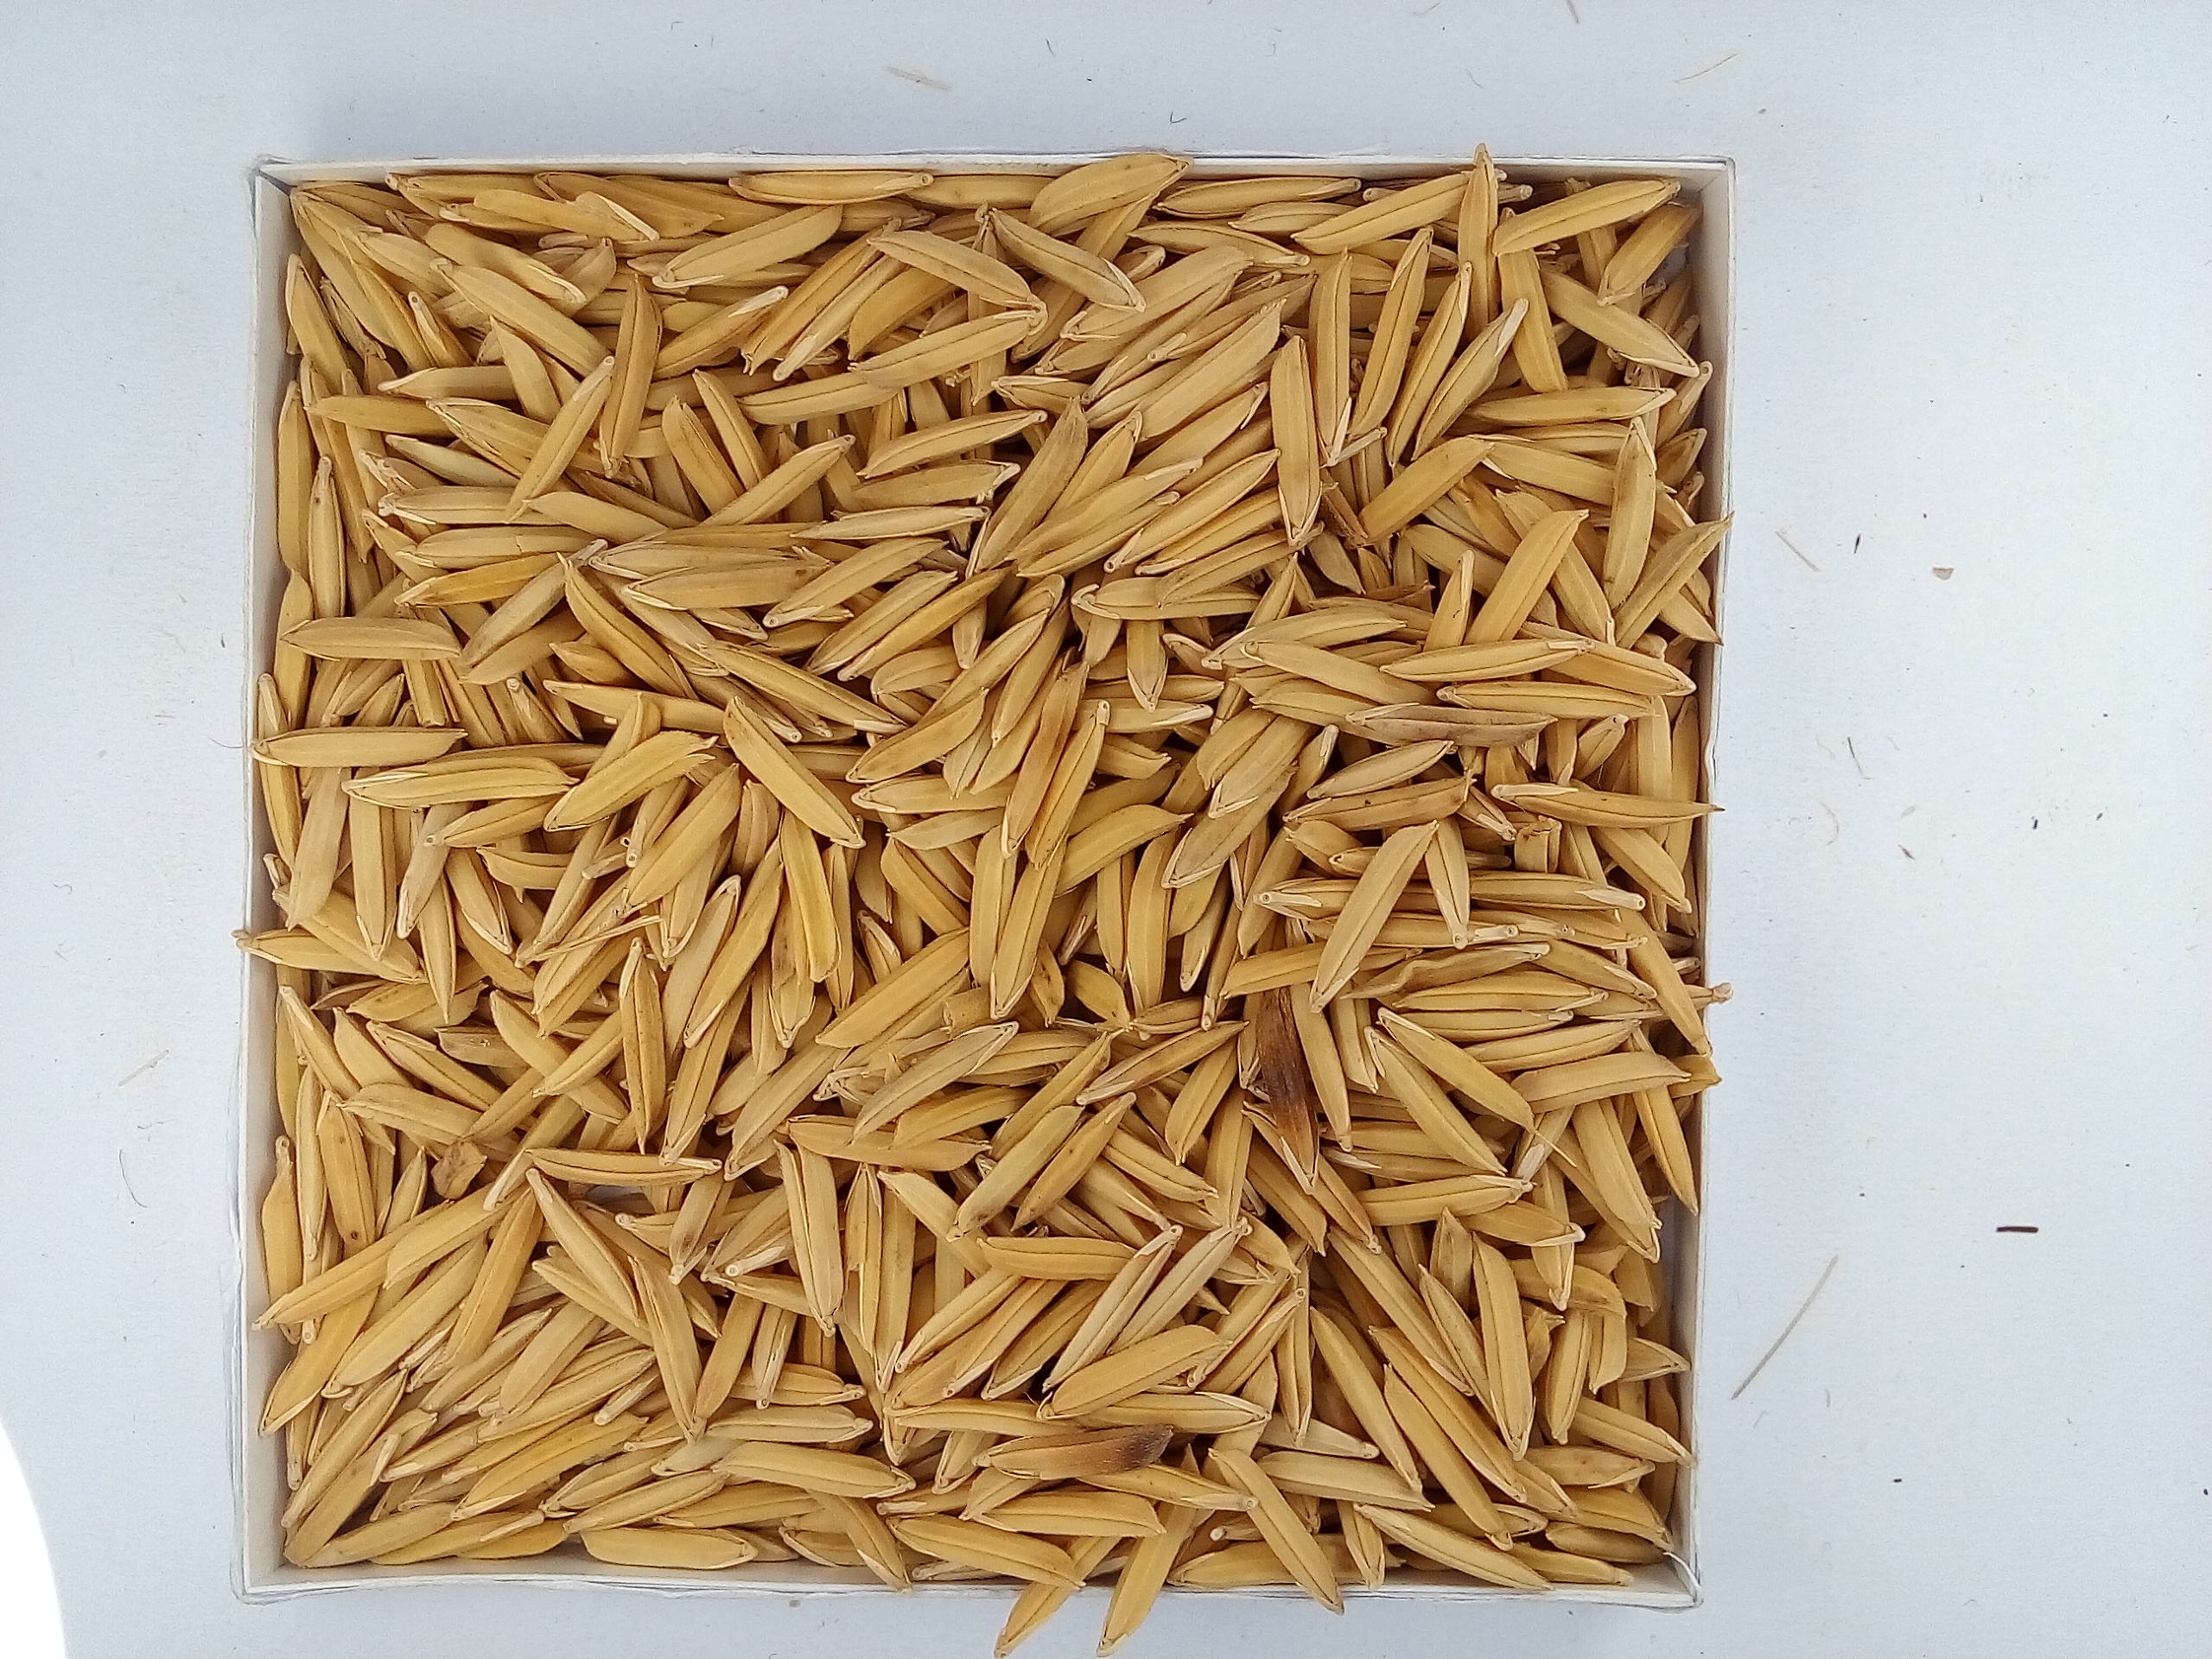
Rice seed variety: Unknown